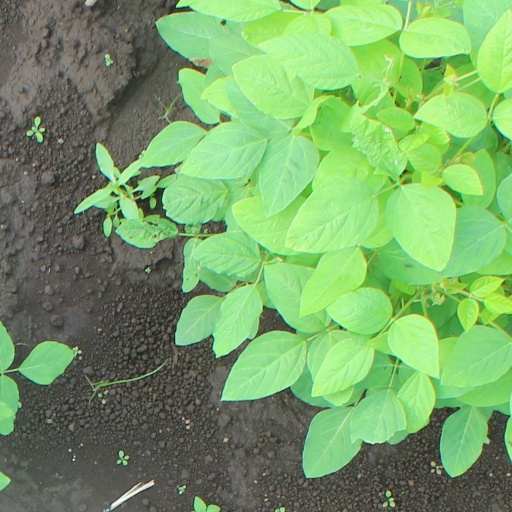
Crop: soybean